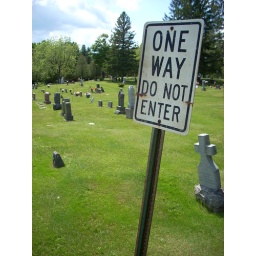
The sign is actually for a service road in the cemetary, but it just caught me funny :)